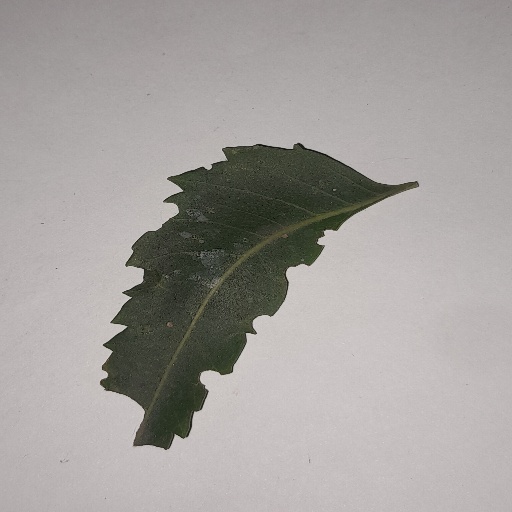
Species: Neem
Leaf condition: Shot Hole Leaf